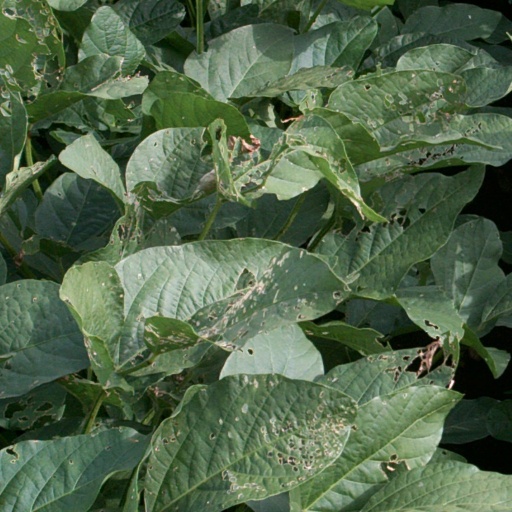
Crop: soybean